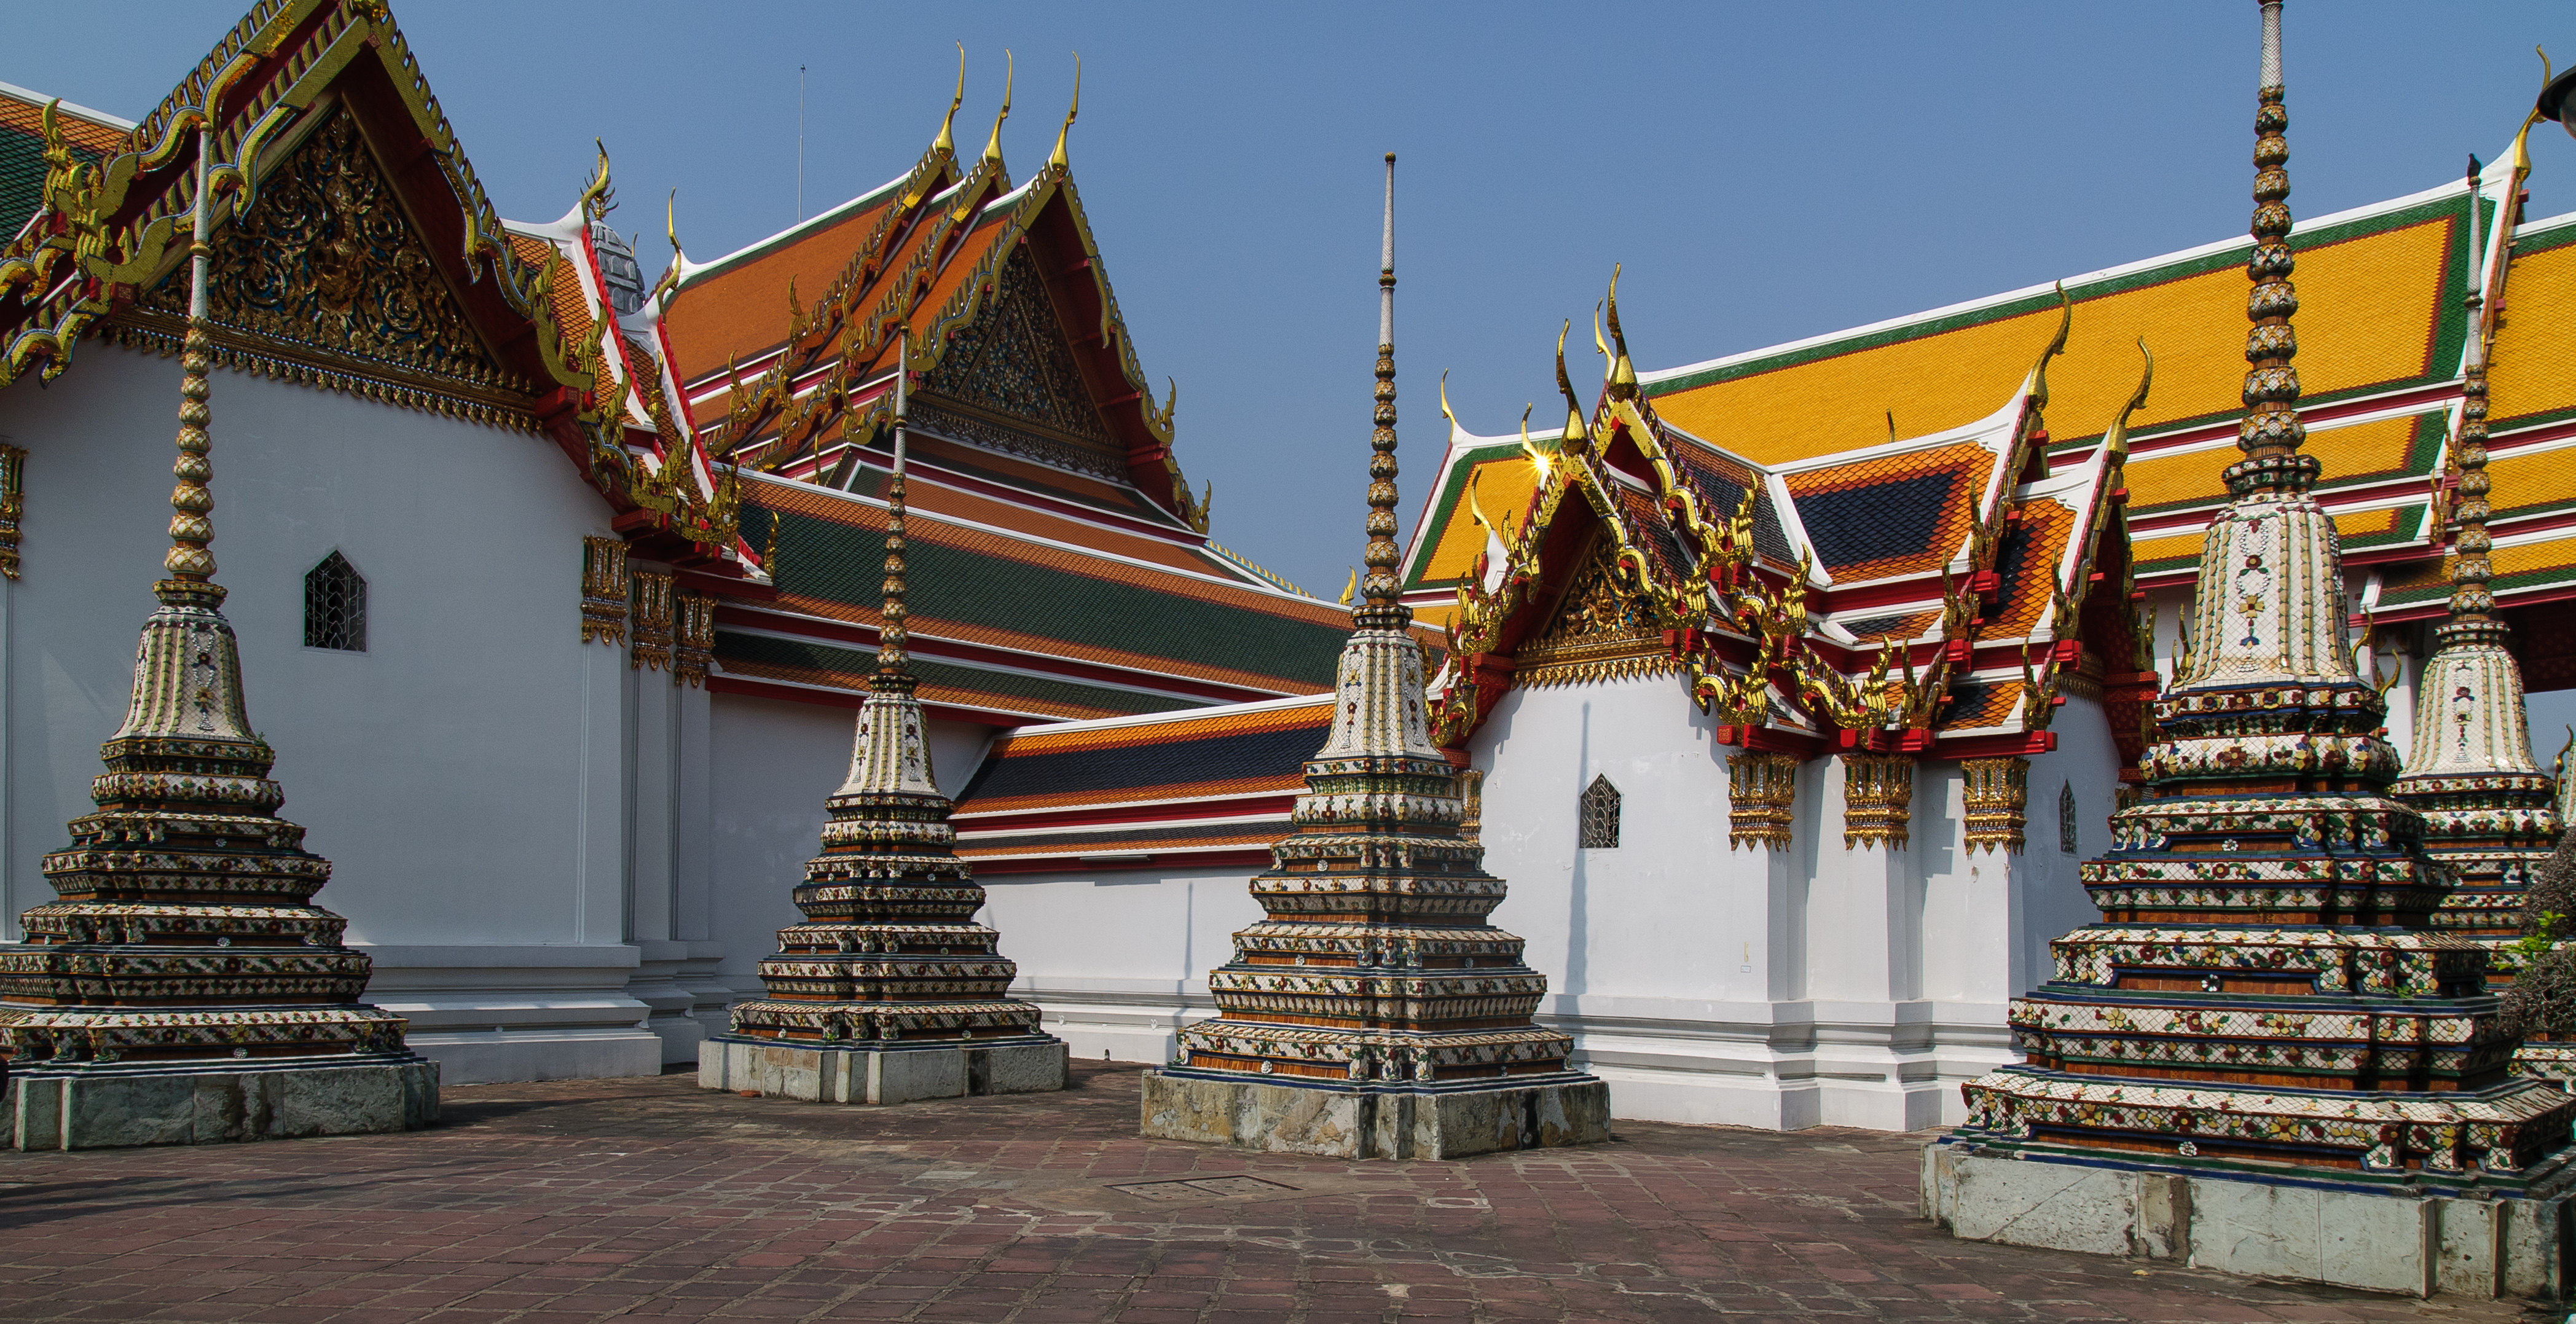
building, nikon, place of worship, thailand, temple, shrine, bangkok, chinese architecture, wat, d300, thailandia, hindu temple, historic site